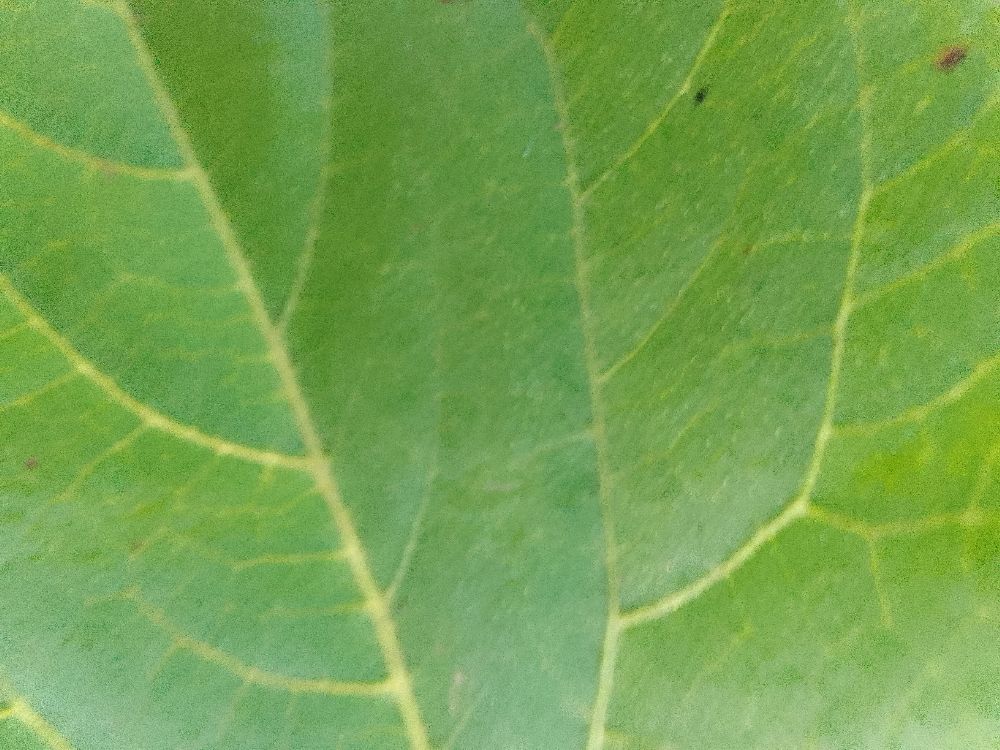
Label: healthy